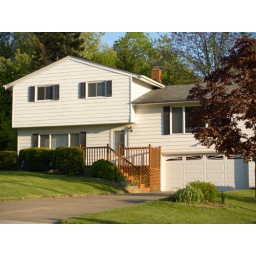
Split-level house with white siding in evening sunlight